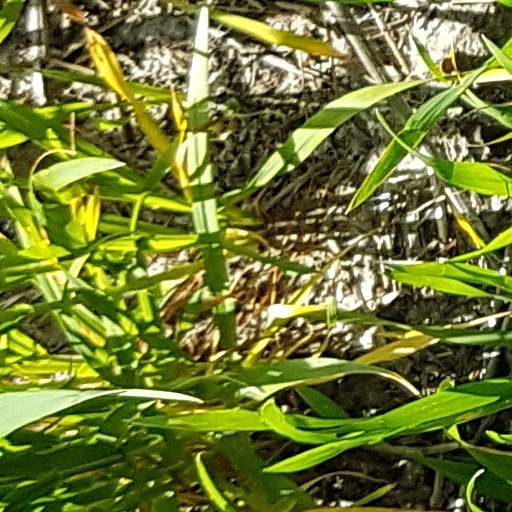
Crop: wheat